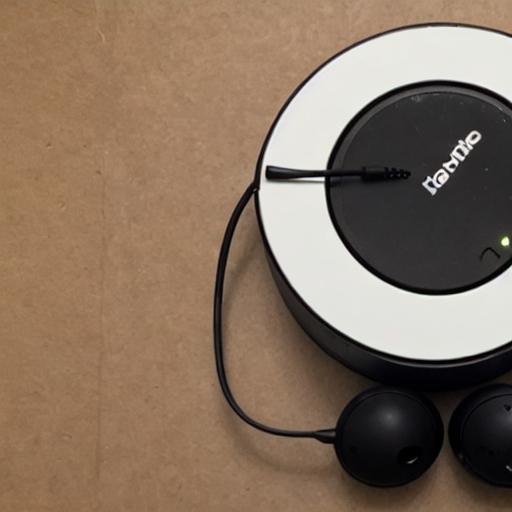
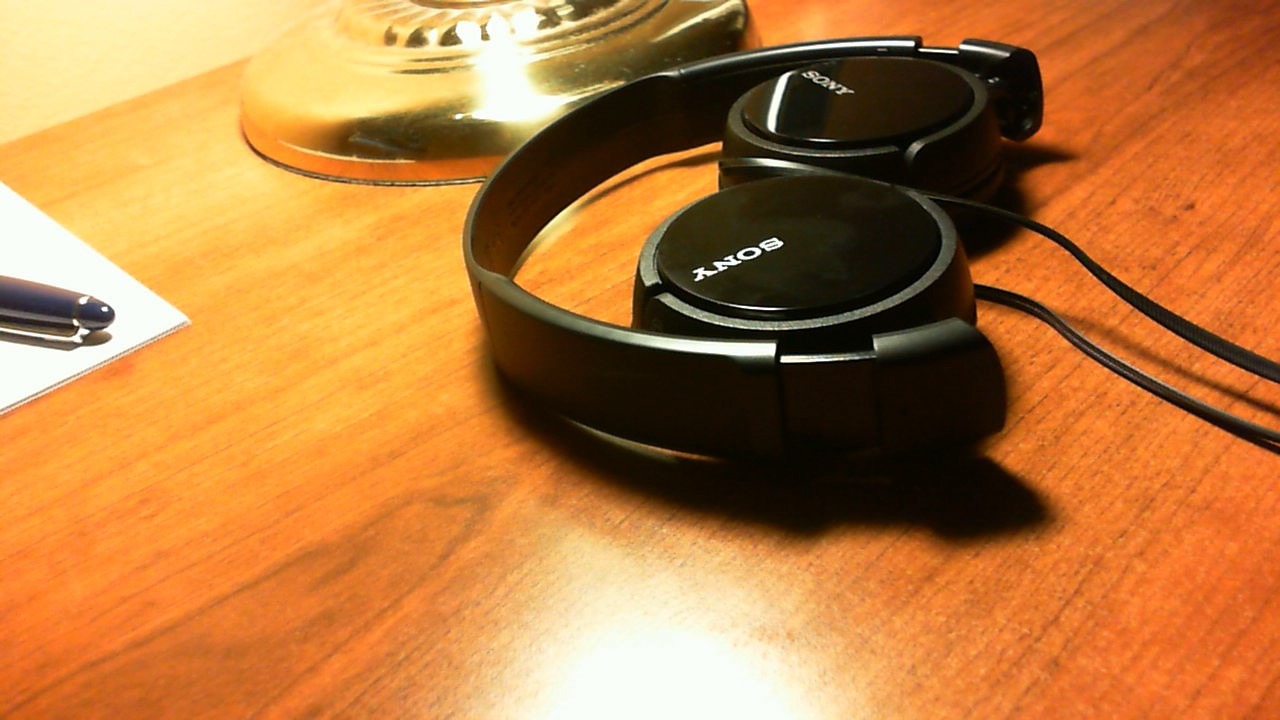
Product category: headphones
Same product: no